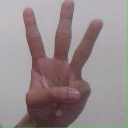
अक्षर: व